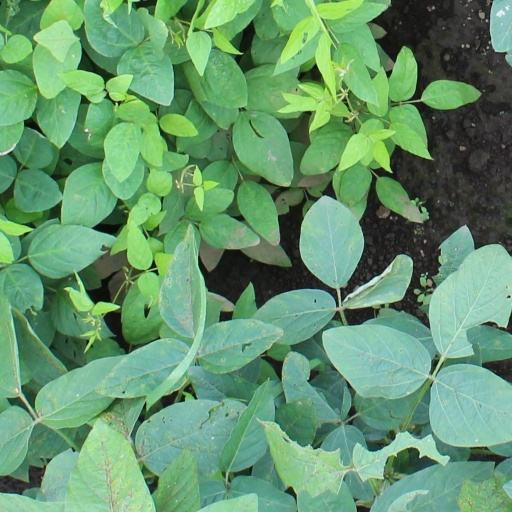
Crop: soybean